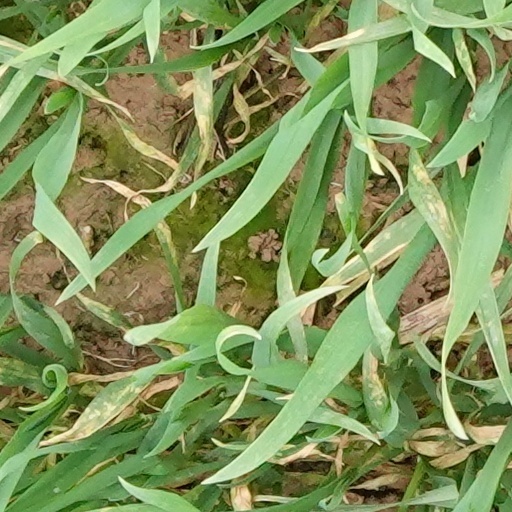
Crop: wheat